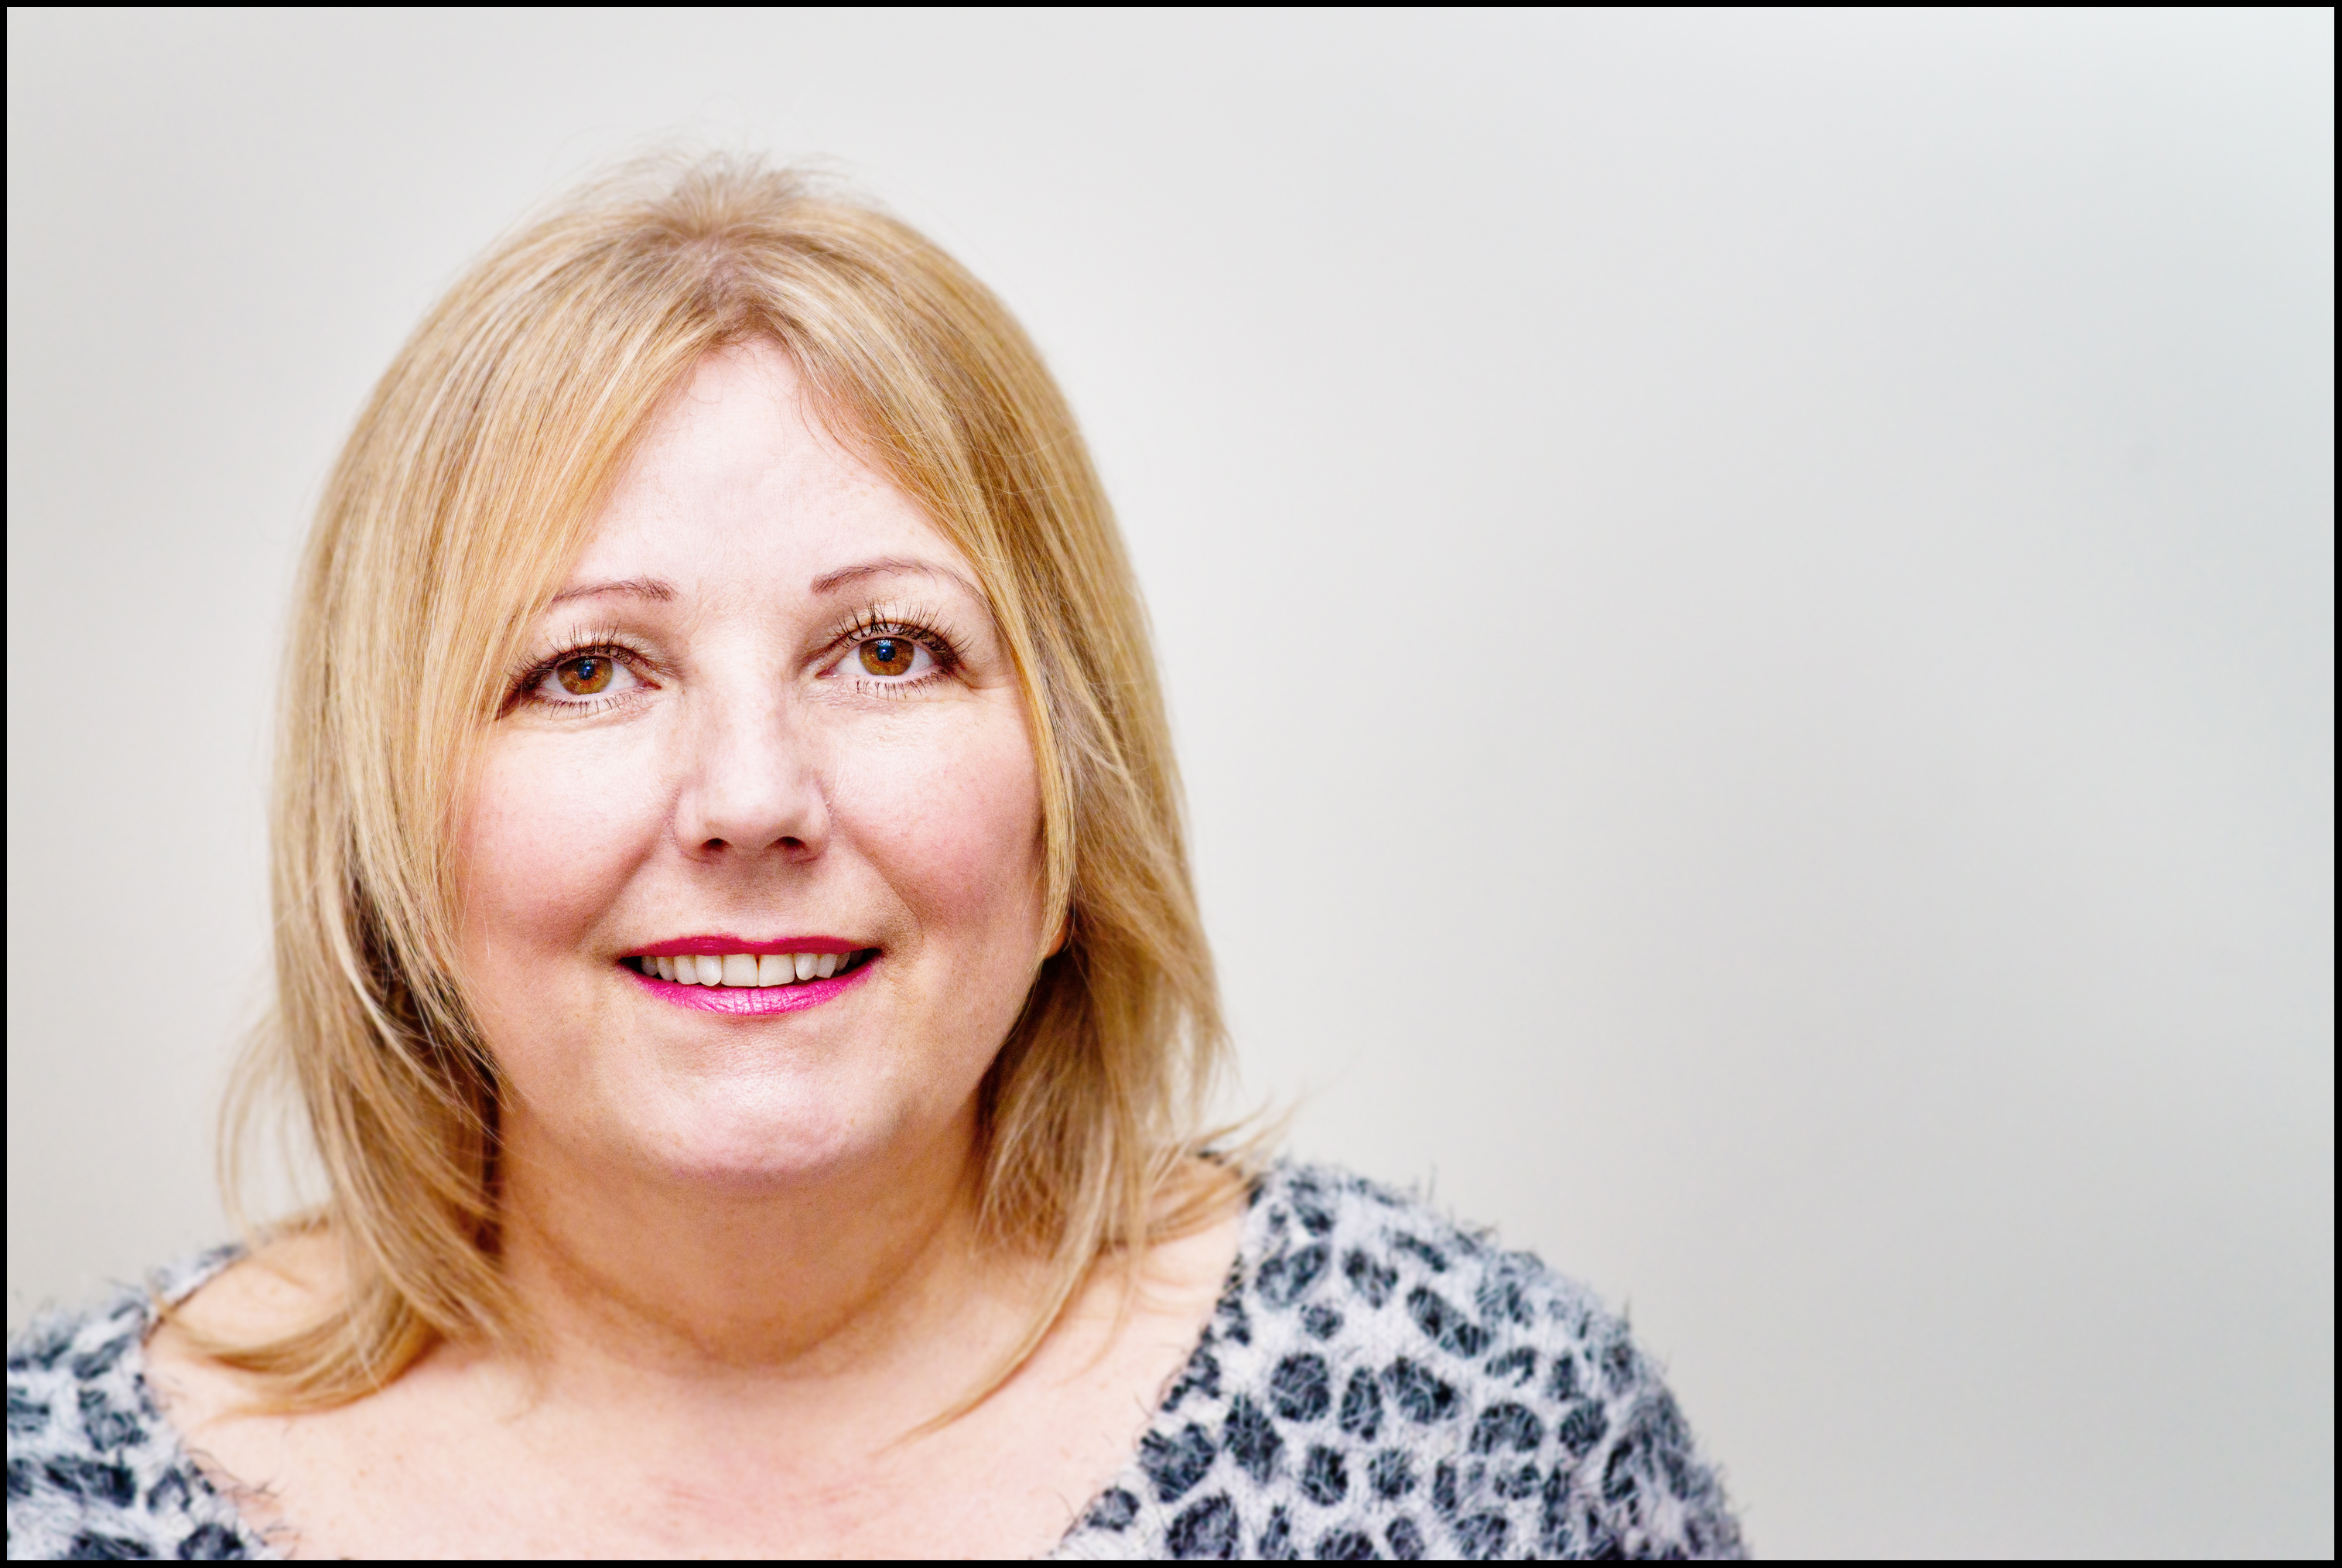
person, girl, hair, photography, female, portrait, brown, nikon, partner, blonde, facial expression, hairstyle, smile, face, eyes, flash, wife, women, eye, head, blond, nikkor, teeth, flashgun, portrait photography